Luke Moore

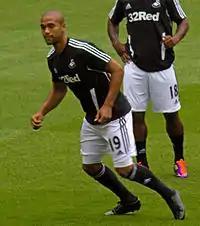
Moore warming up in a match against Arsenal in 2011

After a frustrating spell at West Bromwich Albion, Moore signed for Swansea City on a two-and-a-half-year deal on 7 January 2011 for an undisclosed fee rumoured to be a free transfer. Upon joining the club, he said that he was motivated to work under Brendan Rodgers.